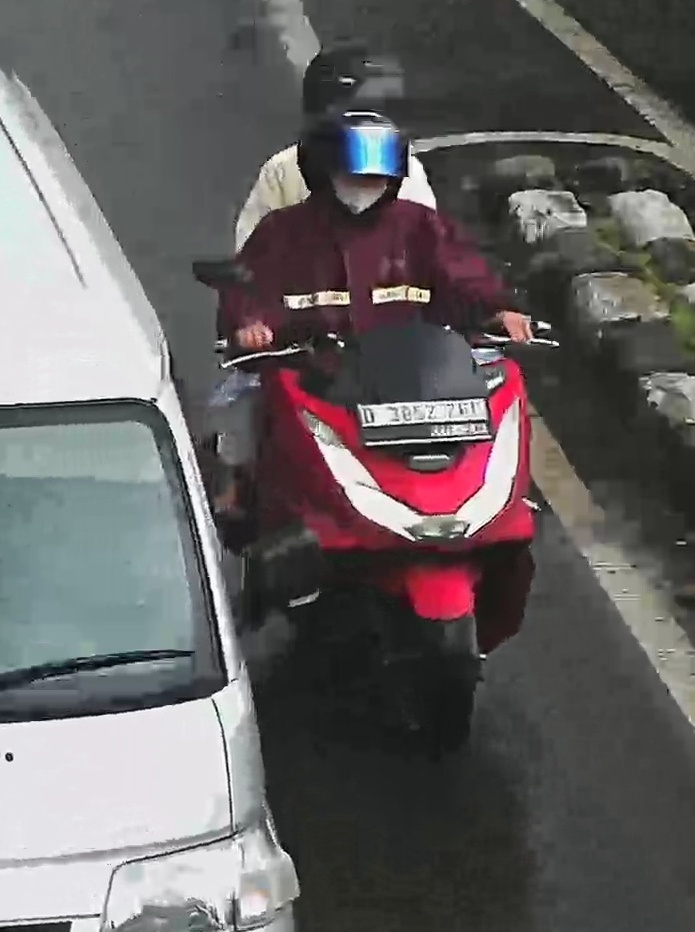
person-with-helmet: 2
person-without-helmet: 0